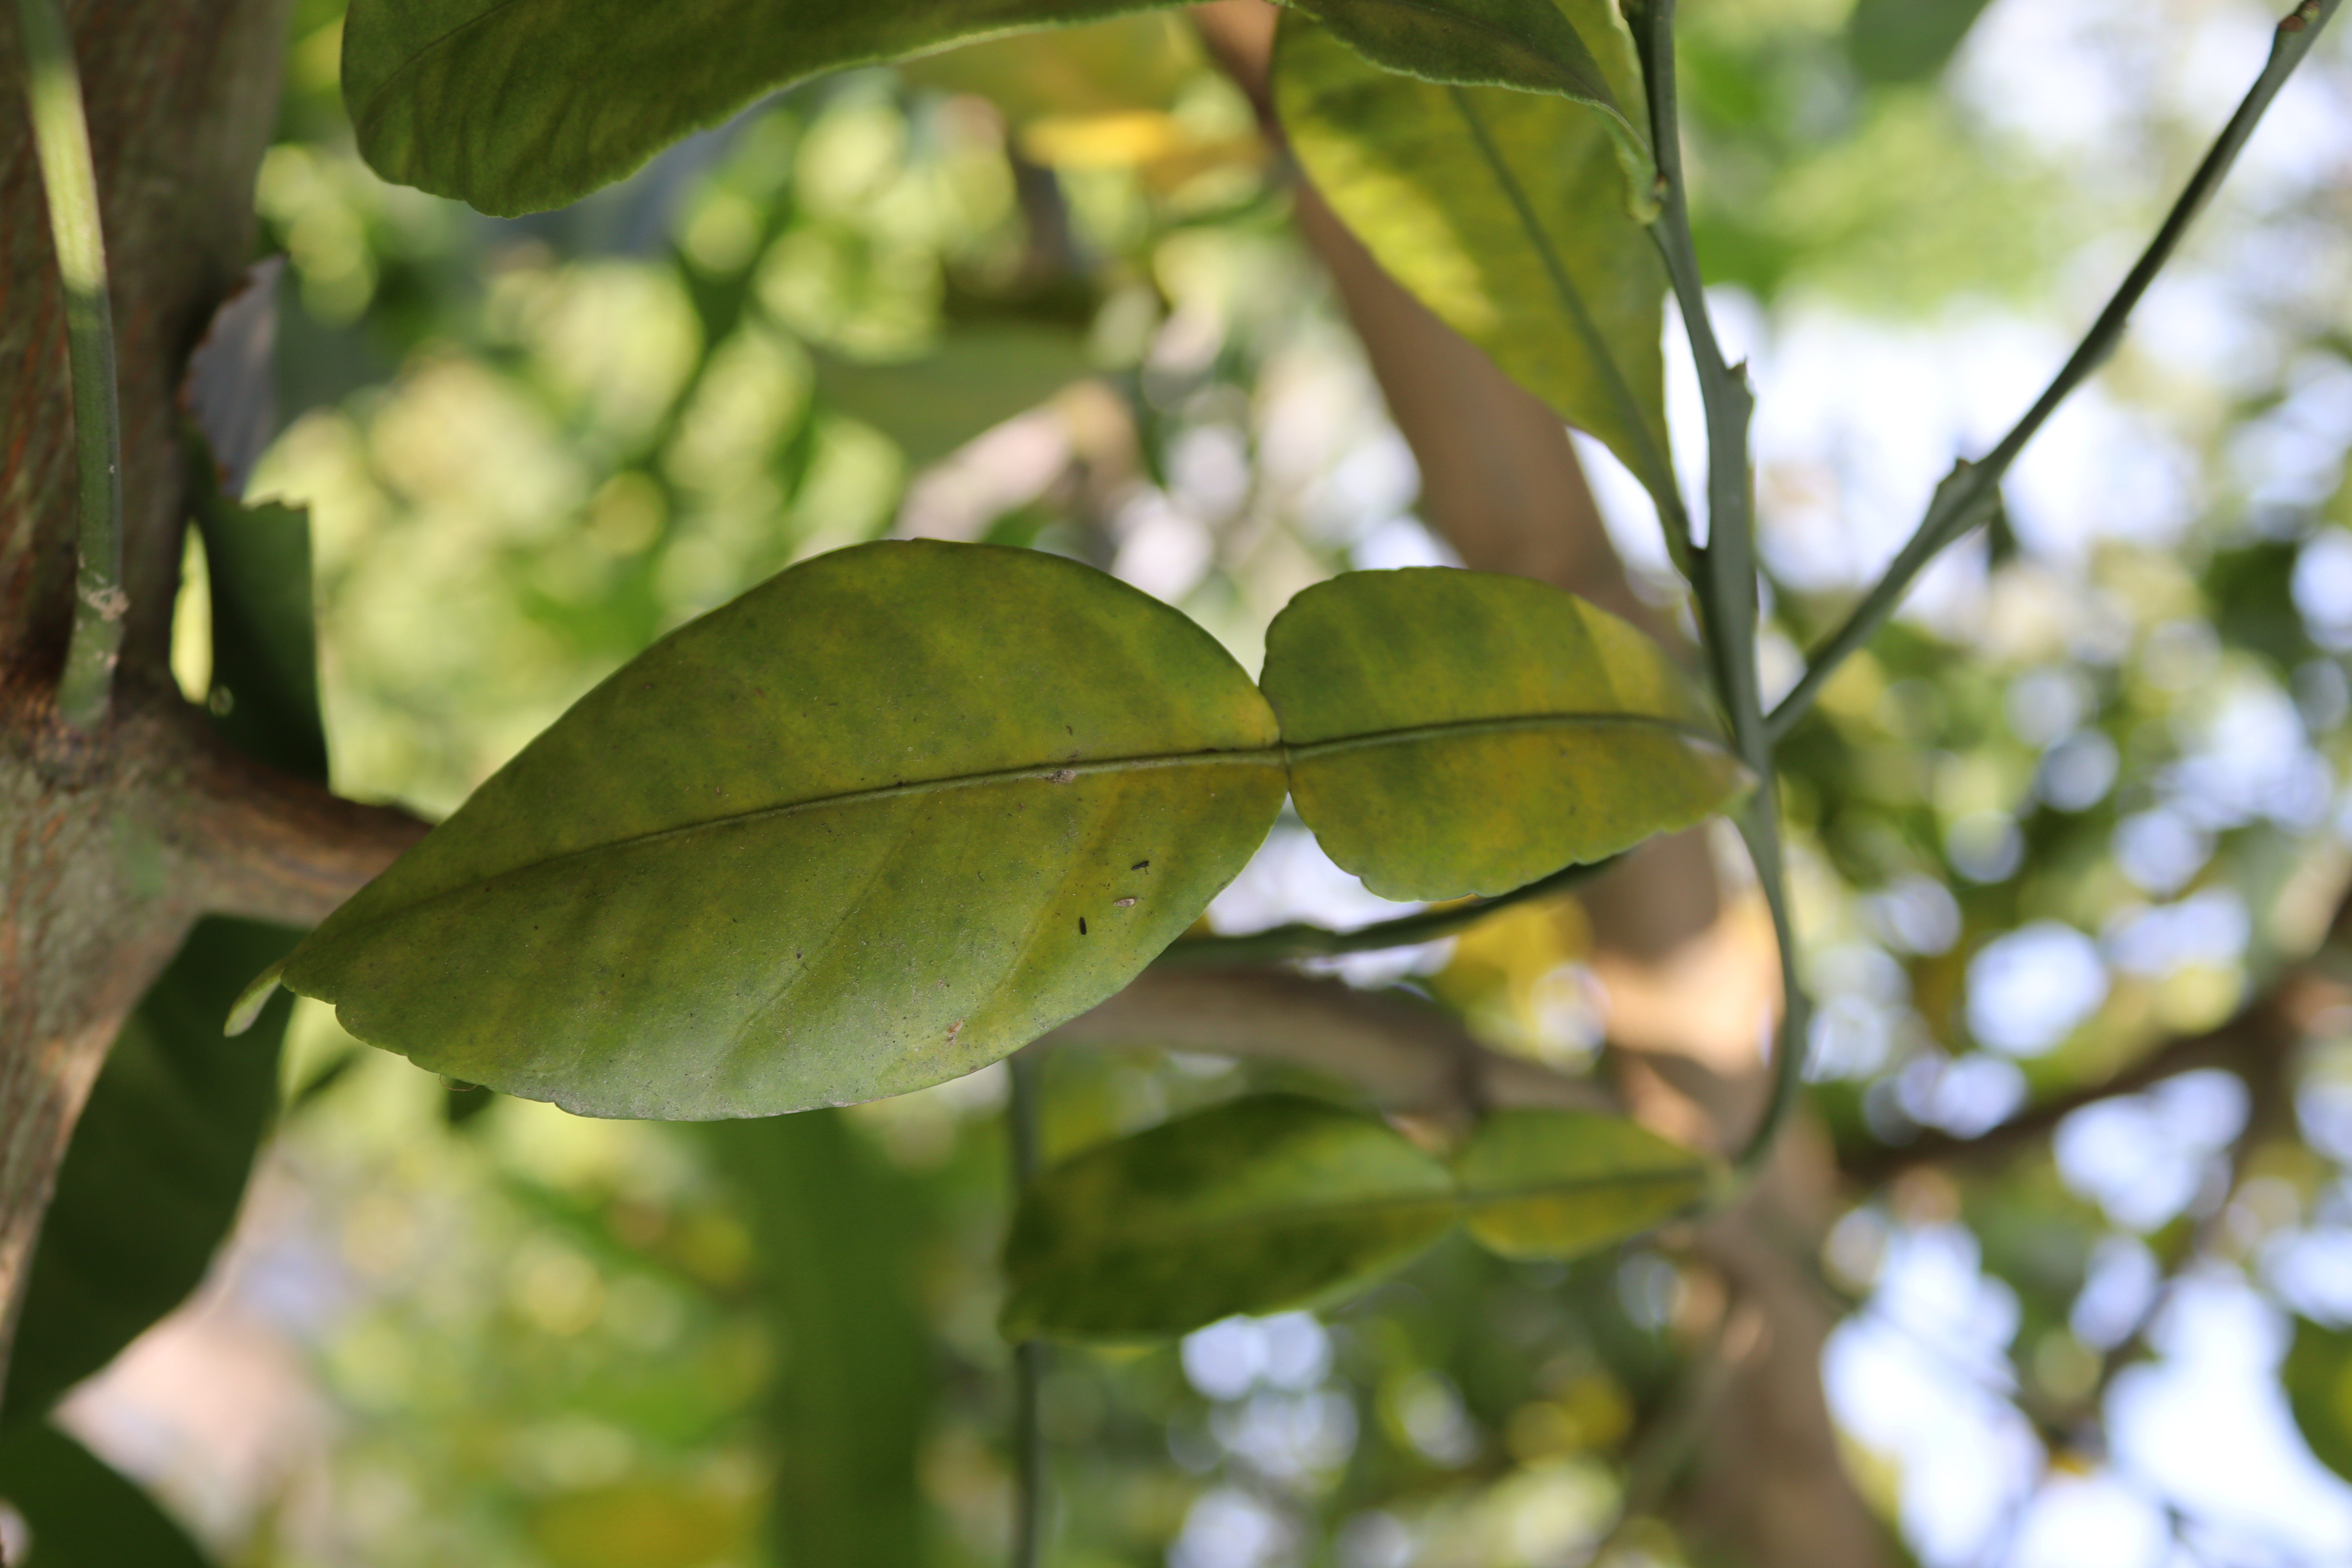
Mandarin leaf variety: Nagpuri